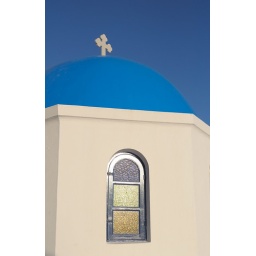
A close up of the beautiful frosted glass windows of a church in Oia.